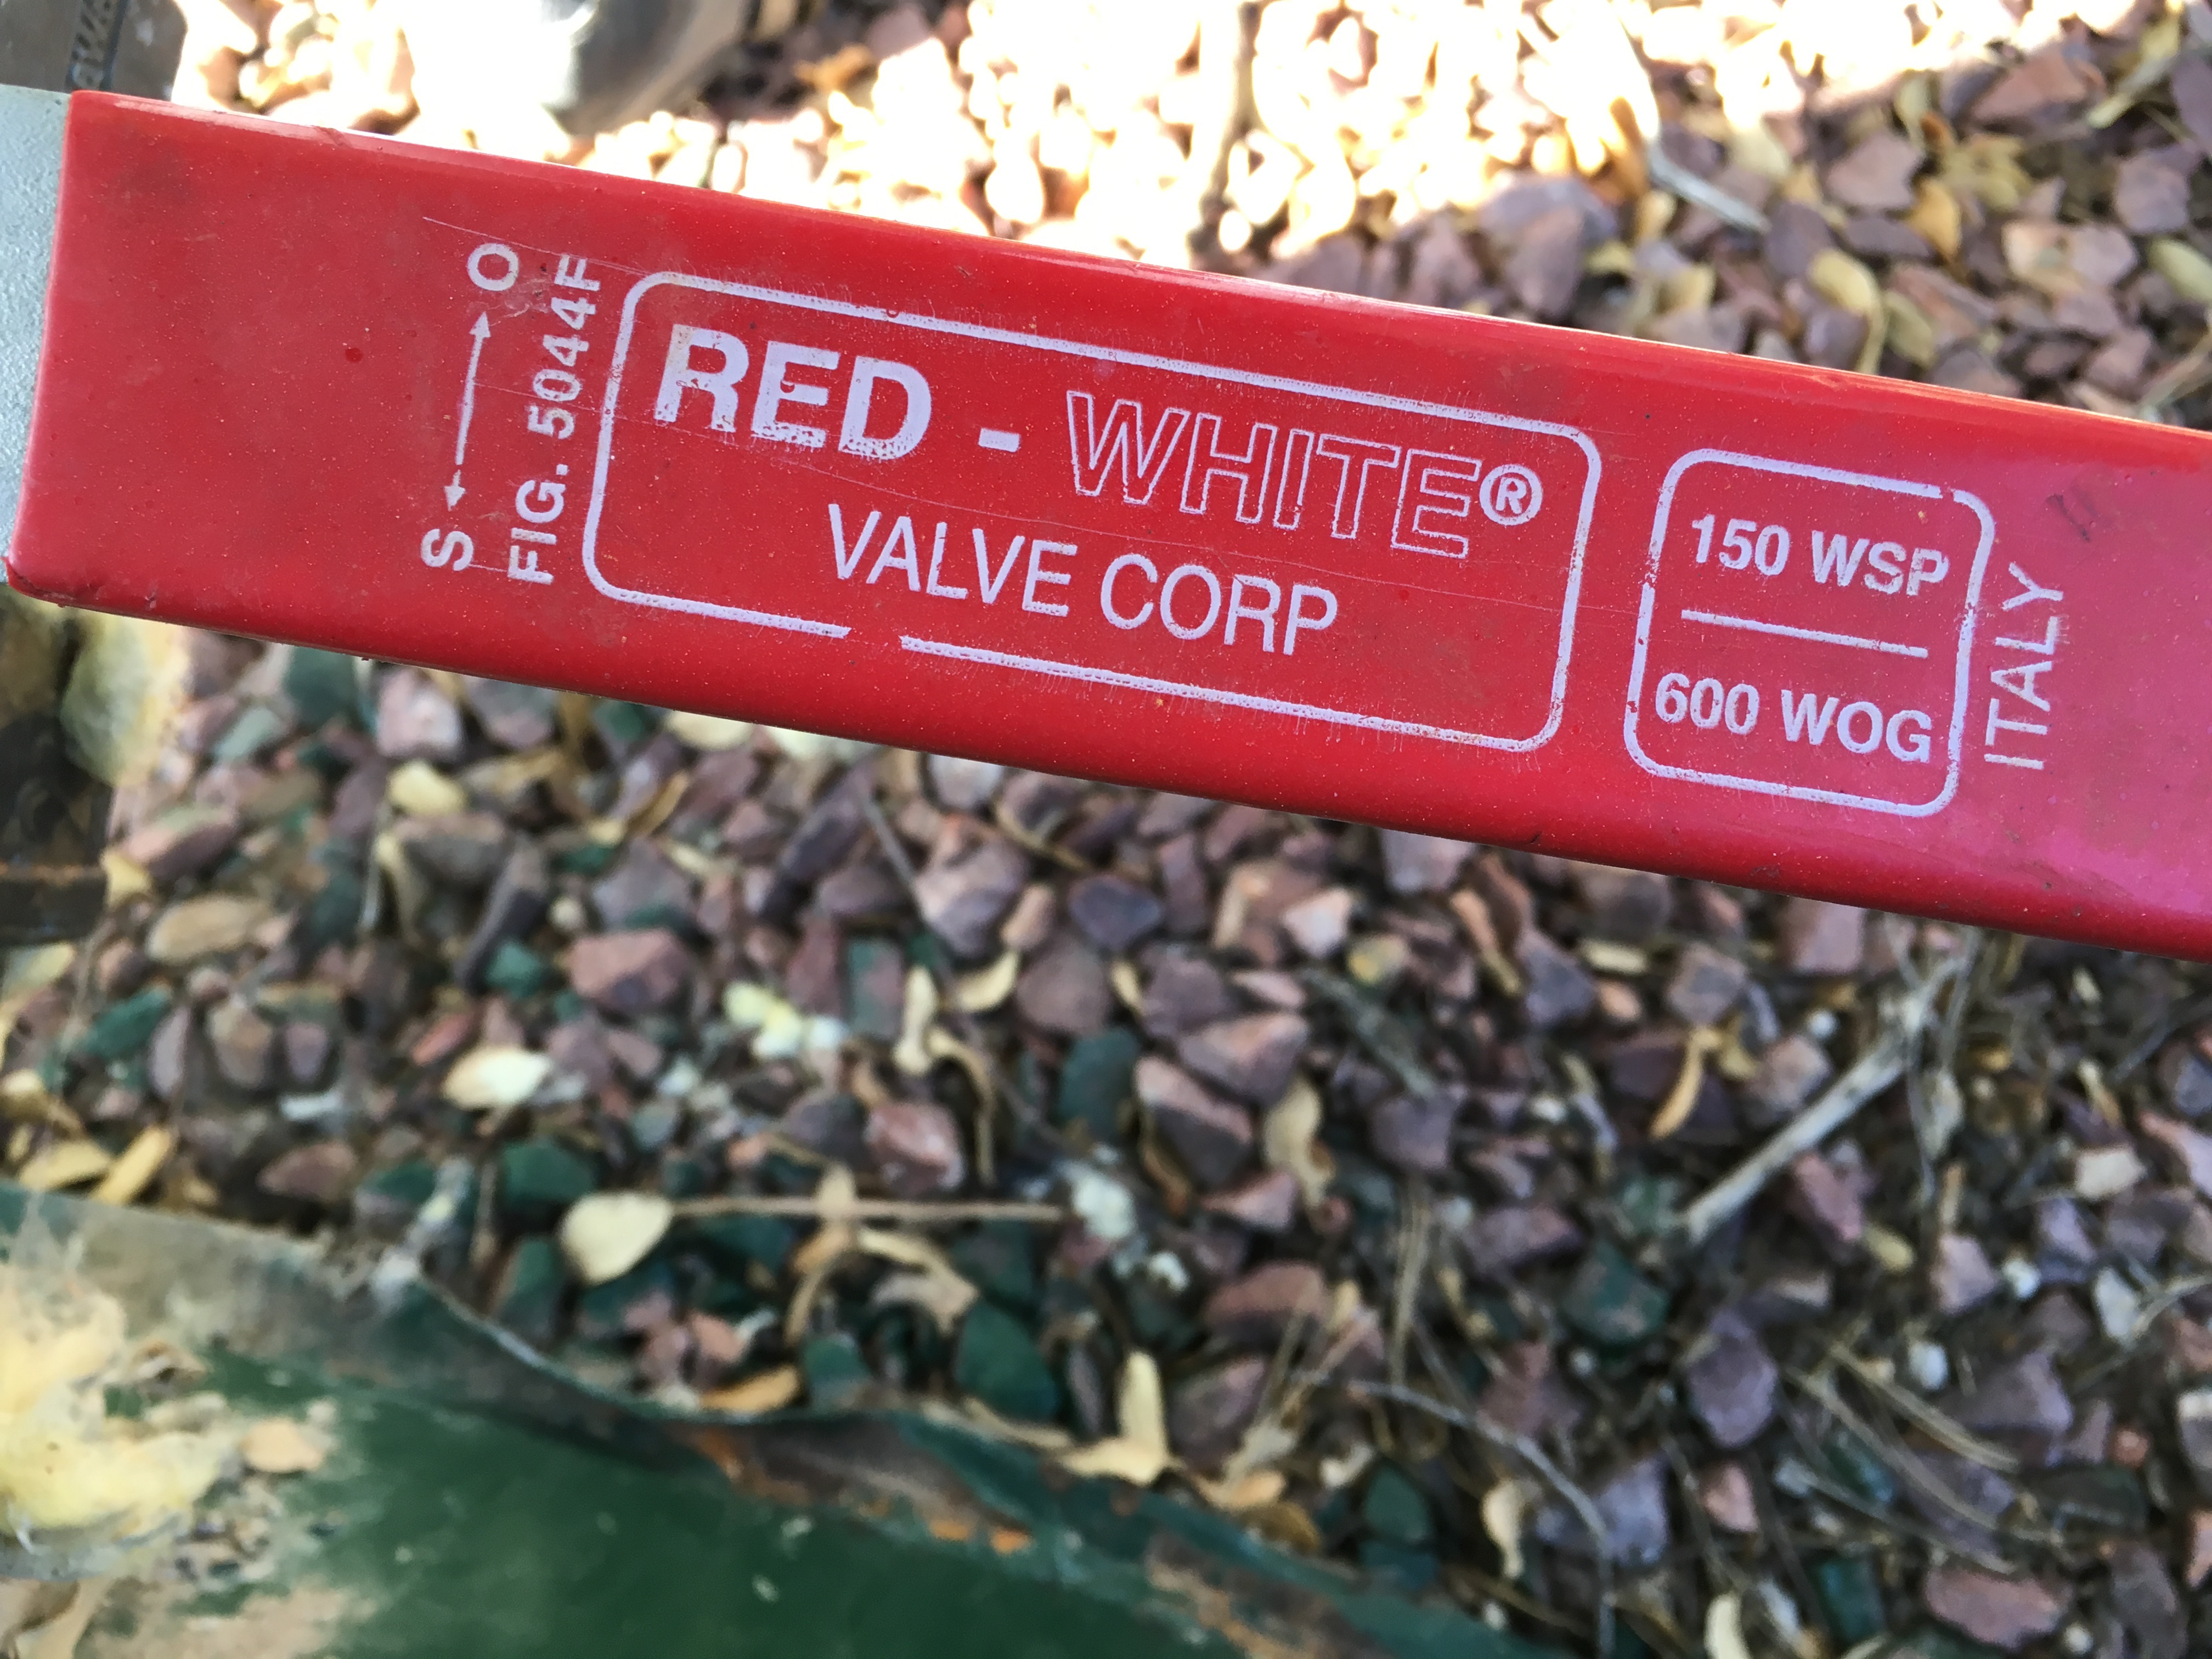
flower, food, produce